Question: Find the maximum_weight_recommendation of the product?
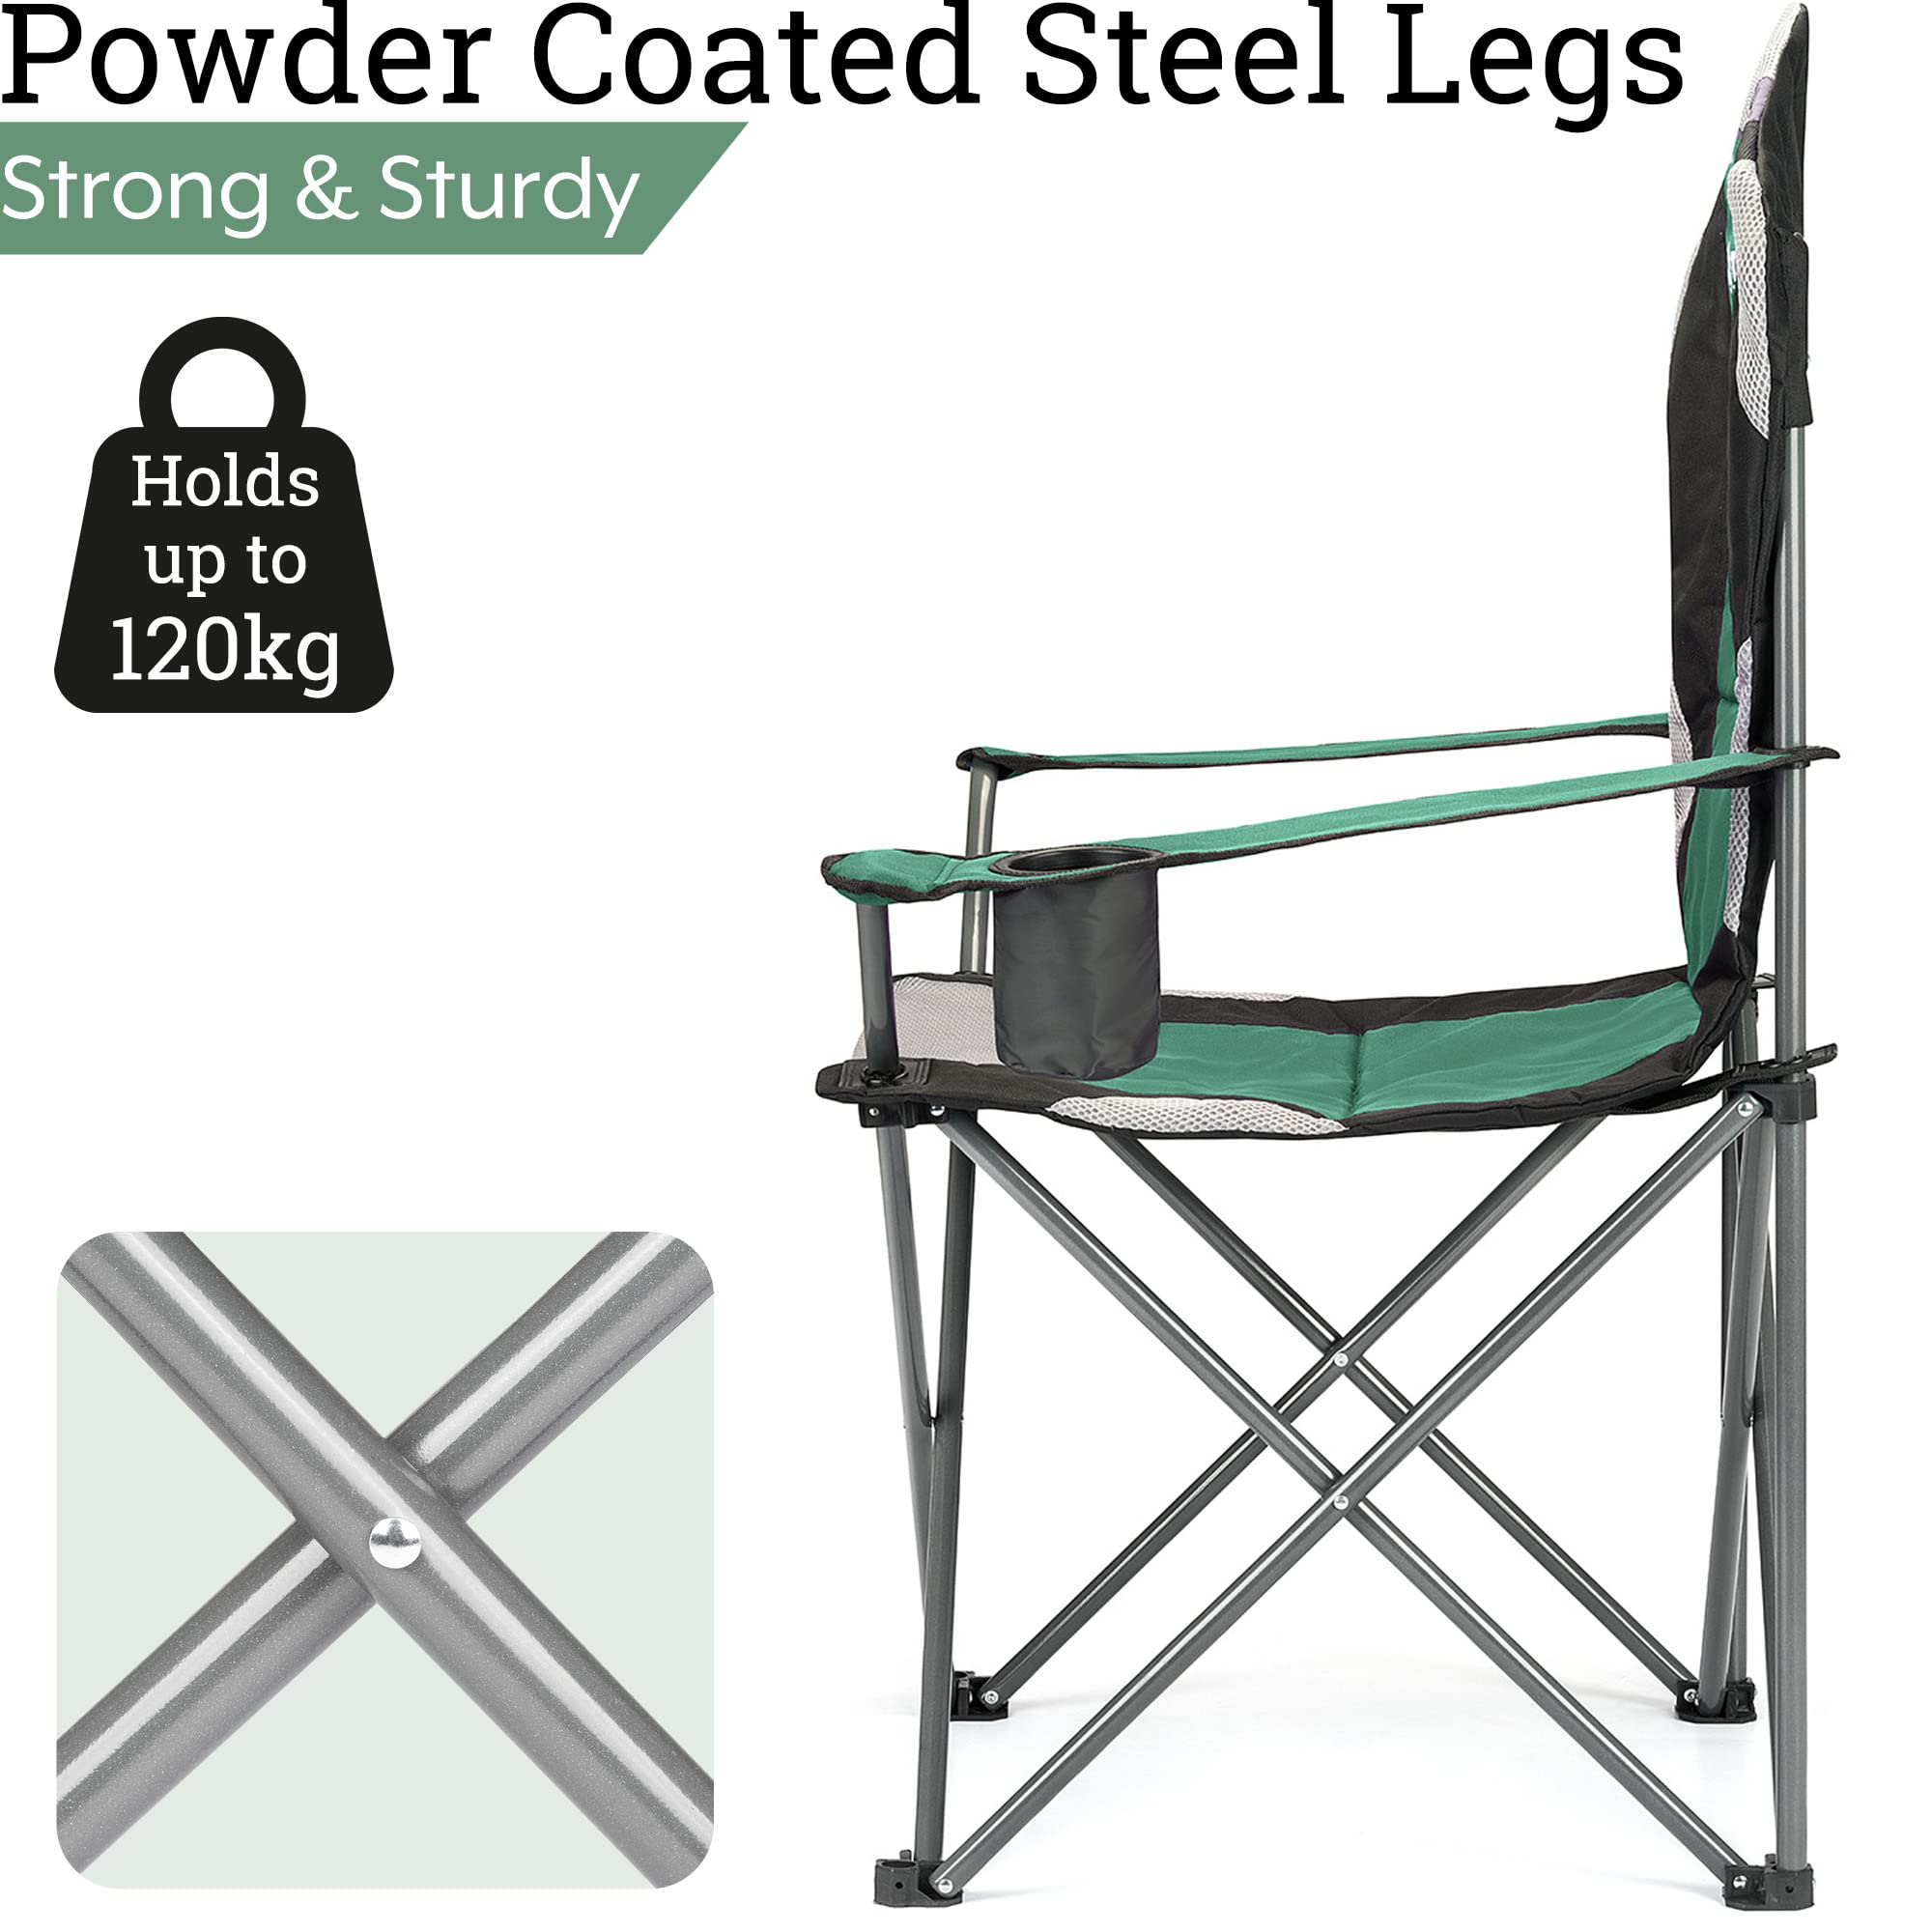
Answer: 120 kilogram